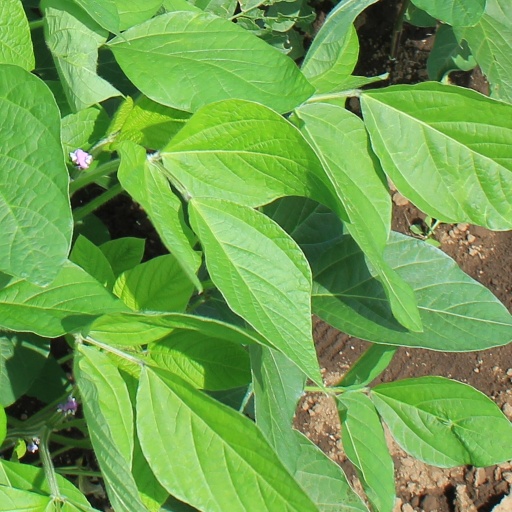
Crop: soybean